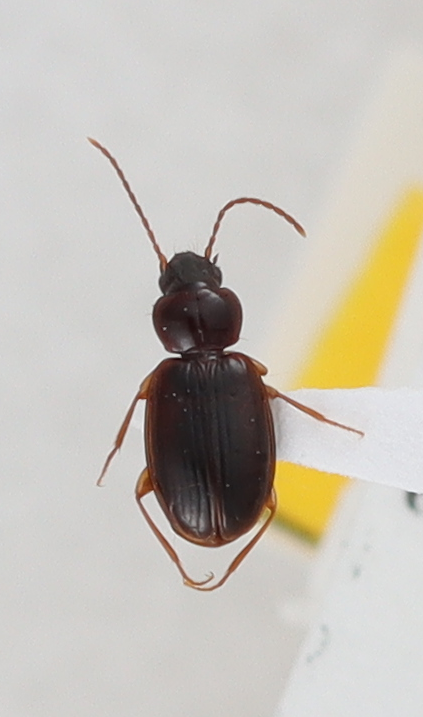
Scientific name: Trechus obtusus
Plot: 14
Trap: W
Collected: 20200929